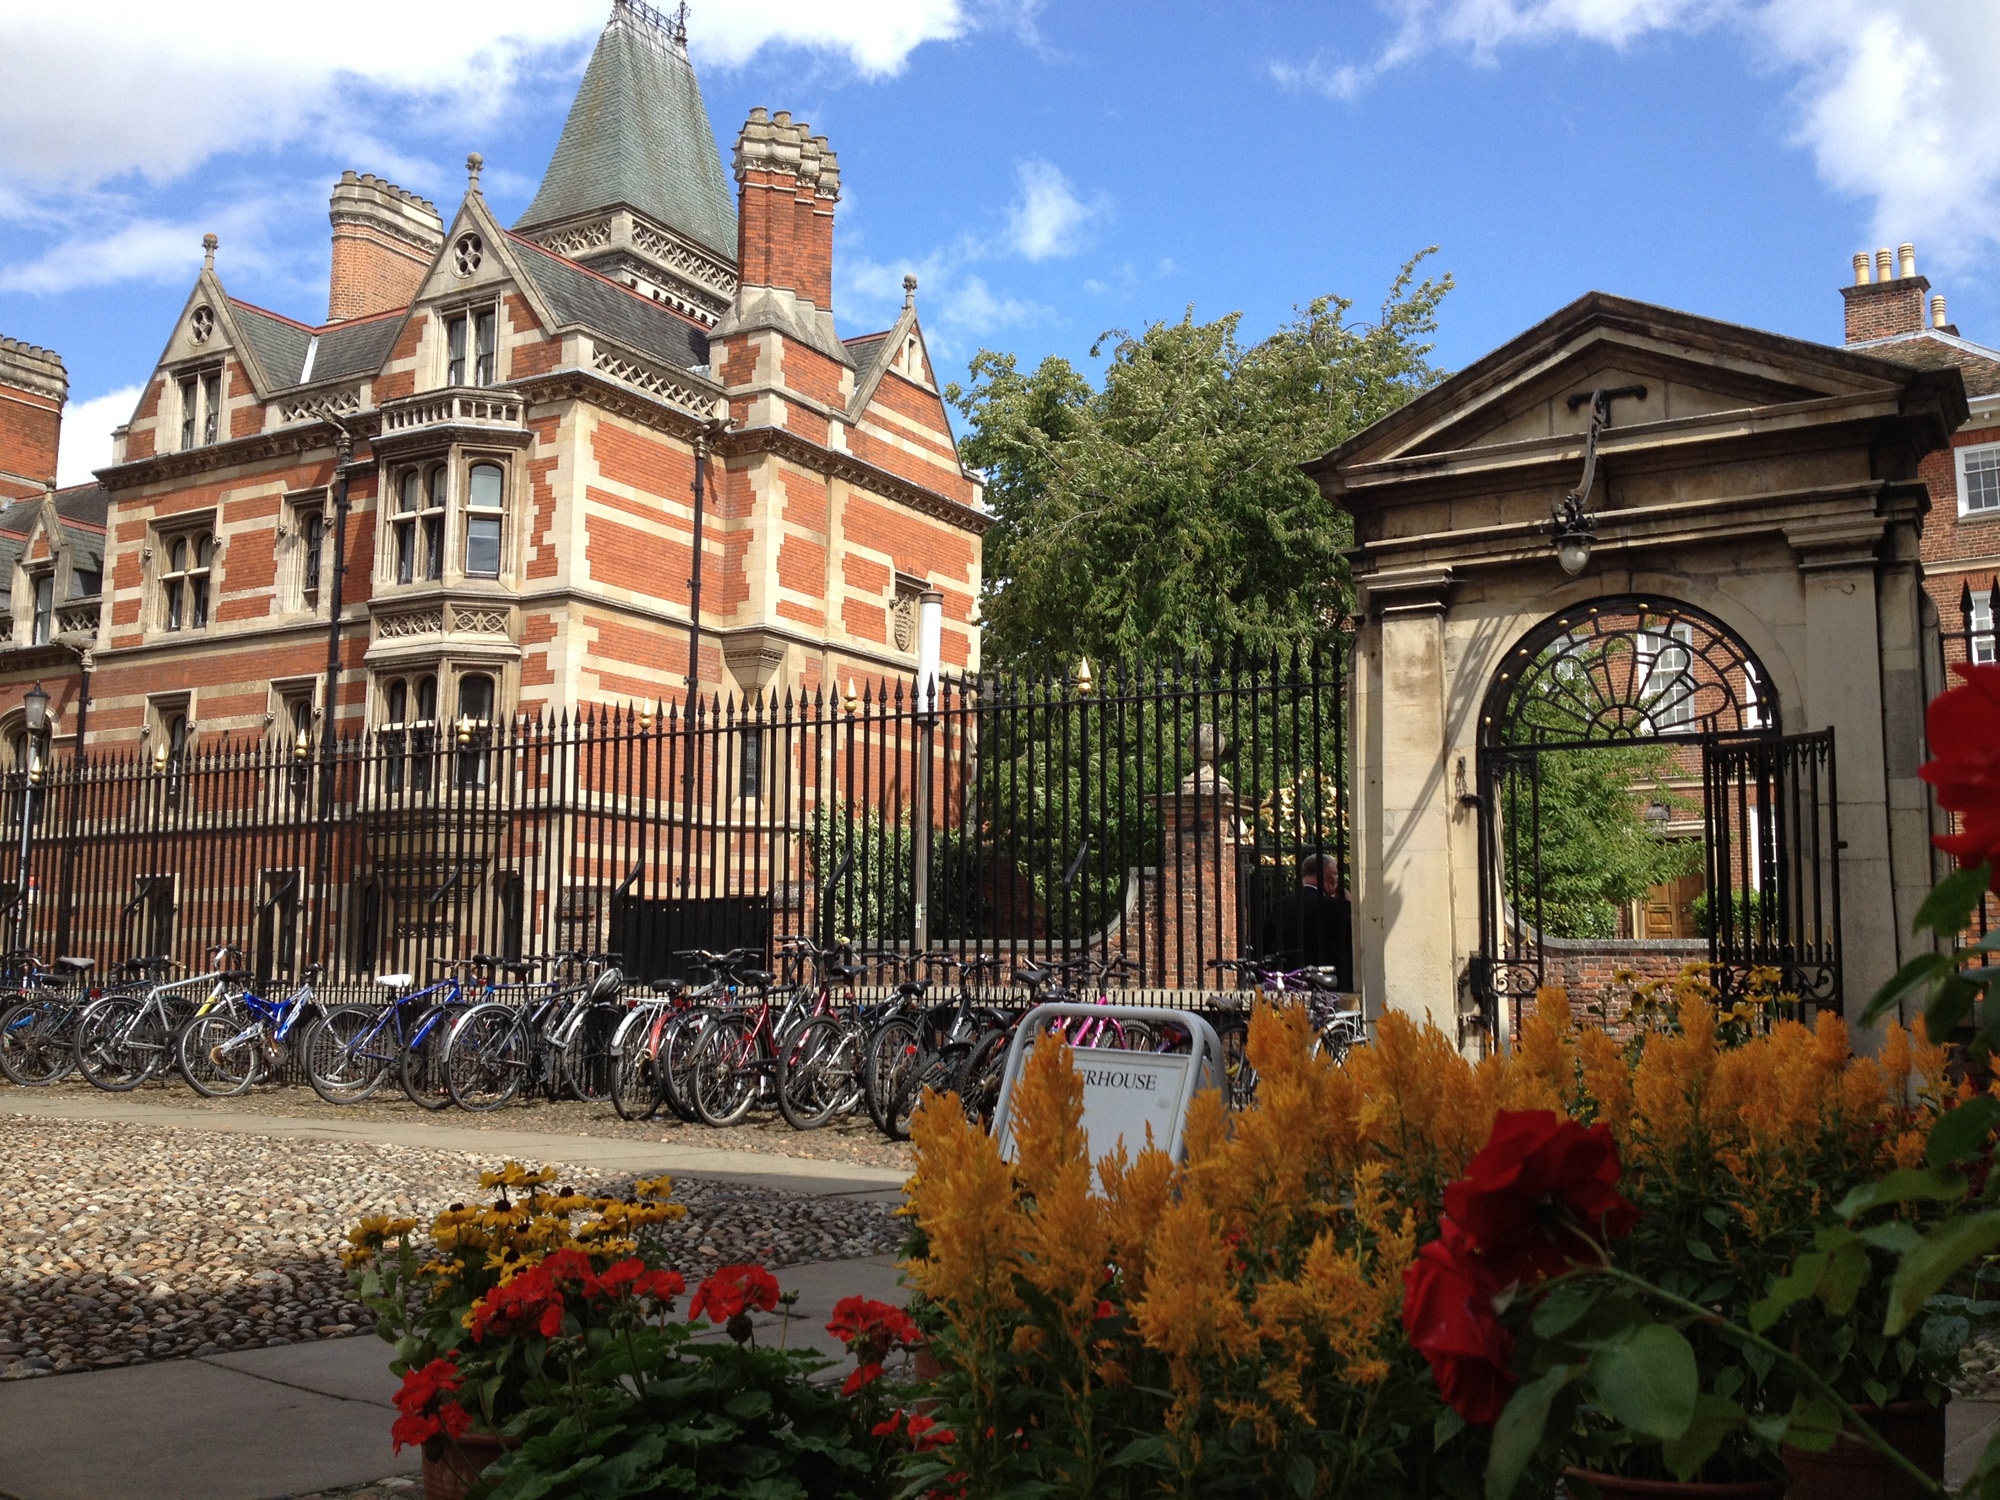
architecture, flower, town, palace, city, cityscape, downtown, autumn, landmark, facade, tourism, waterway, england, cambridge, town square, neighbourhood, urban area